Tina Charles (basketball)

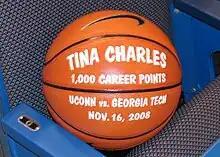
Commemorative Ball for 1000 points

Tina Alexandria Charles (born December 5, 1988) is an American professional basketball player for the Connecticut Sun of the Women's National Basketball Association (WNBA). Originally from Jamaica, Queens, New York City, Charles was drafted first overall in the 2010 WNBA draft by the Connecticut Sun. In 2009 and 2010, she and teammate Maya Moore led the Connecticut Huskies to two undefeated national championships. She has won three Olympic gold medals with Team USA and was inducted into the NYC Basketball Hall of Fame at the head of the Class of 2024 - the first female to head a class at any major basketball hall of fame and the first active player ever inducted.